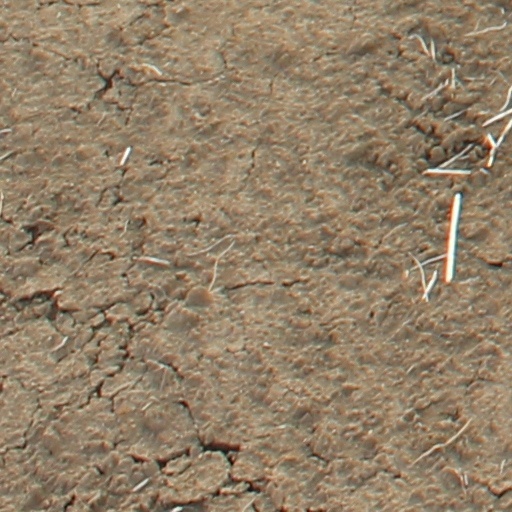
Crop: wheat